Rumāl

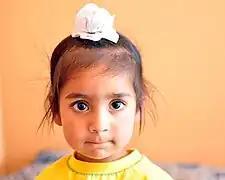
Sikh boy wearing rumāl.

A rumāl (Punjabi: ਰੁਮਾਲ) is a piece of clothing similar to a handkerchief or bandana. It is worn by men who cut their hair and other guests when they are in a gurdwara. Covering the head is respectful in Sikhism and if a man is not wearing a turban, then a rumāl must be worn before entering the gurdwara. Rumāls are also worn by Sikh children on their topknot called joora, and by Sikh males while engaging in athletic activities.